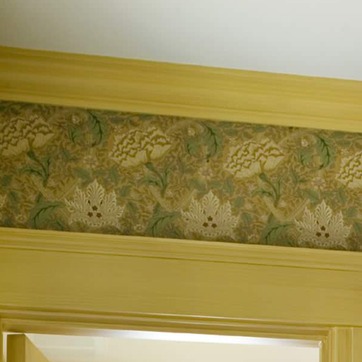
Material: wallpaper